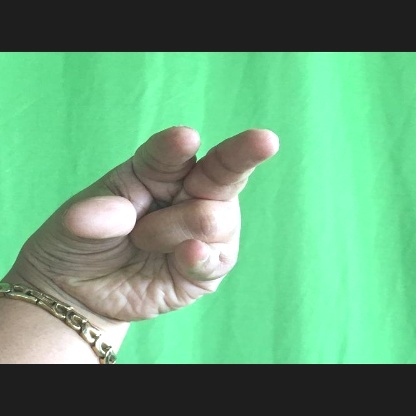
Mudra: Kangulam